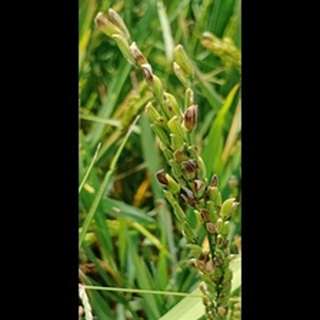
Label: diseased_rice